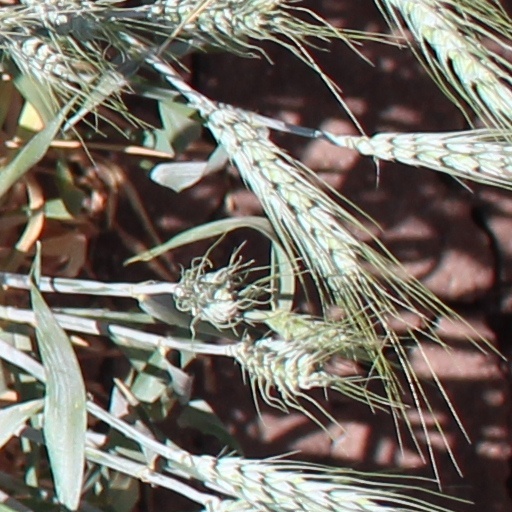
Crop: wheat